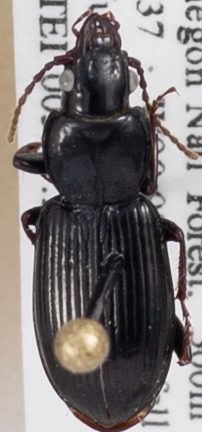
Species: Pterostichus caudicalis
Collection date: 2018-07-24
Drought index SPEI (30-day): -0.71
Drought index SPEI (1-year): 0.17
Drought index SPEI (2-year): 2.09